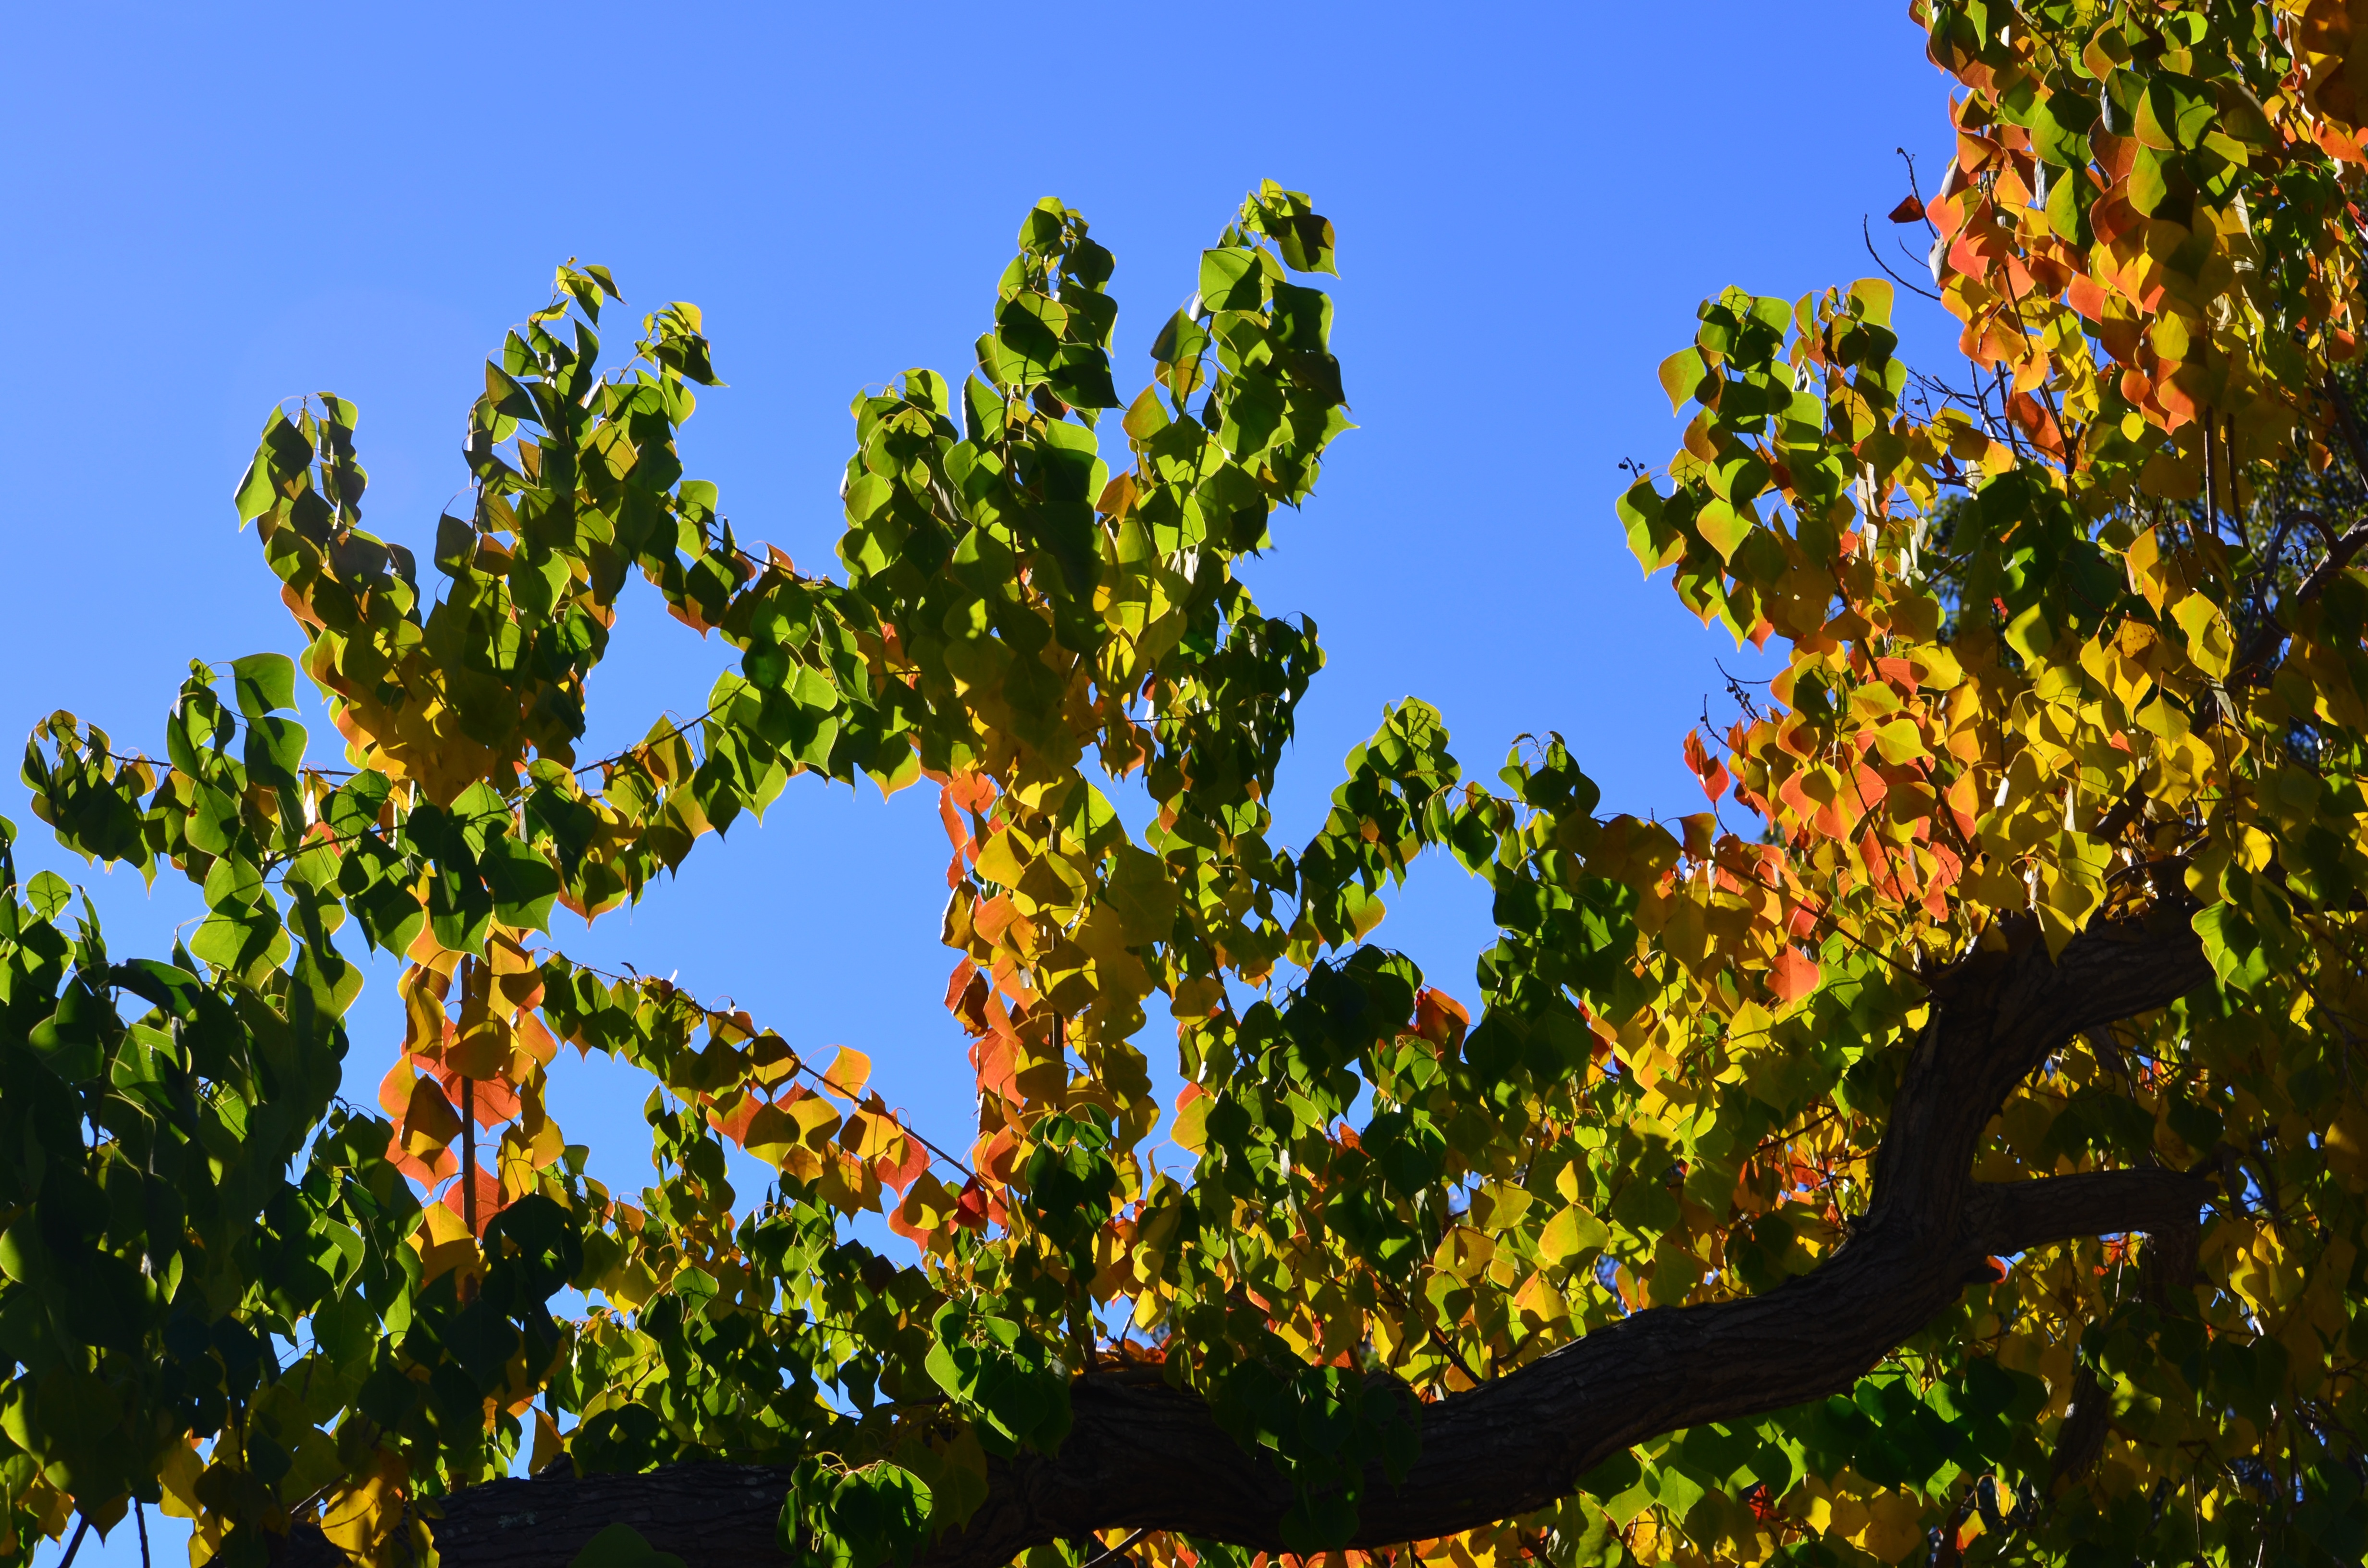
tree, nature, branch, plant, sky, sunlight, leaf, flower, green, produce, autumn, park, botany, agriculture, flora, season, leaves, shrub, flowering plant, woody plant, land plant